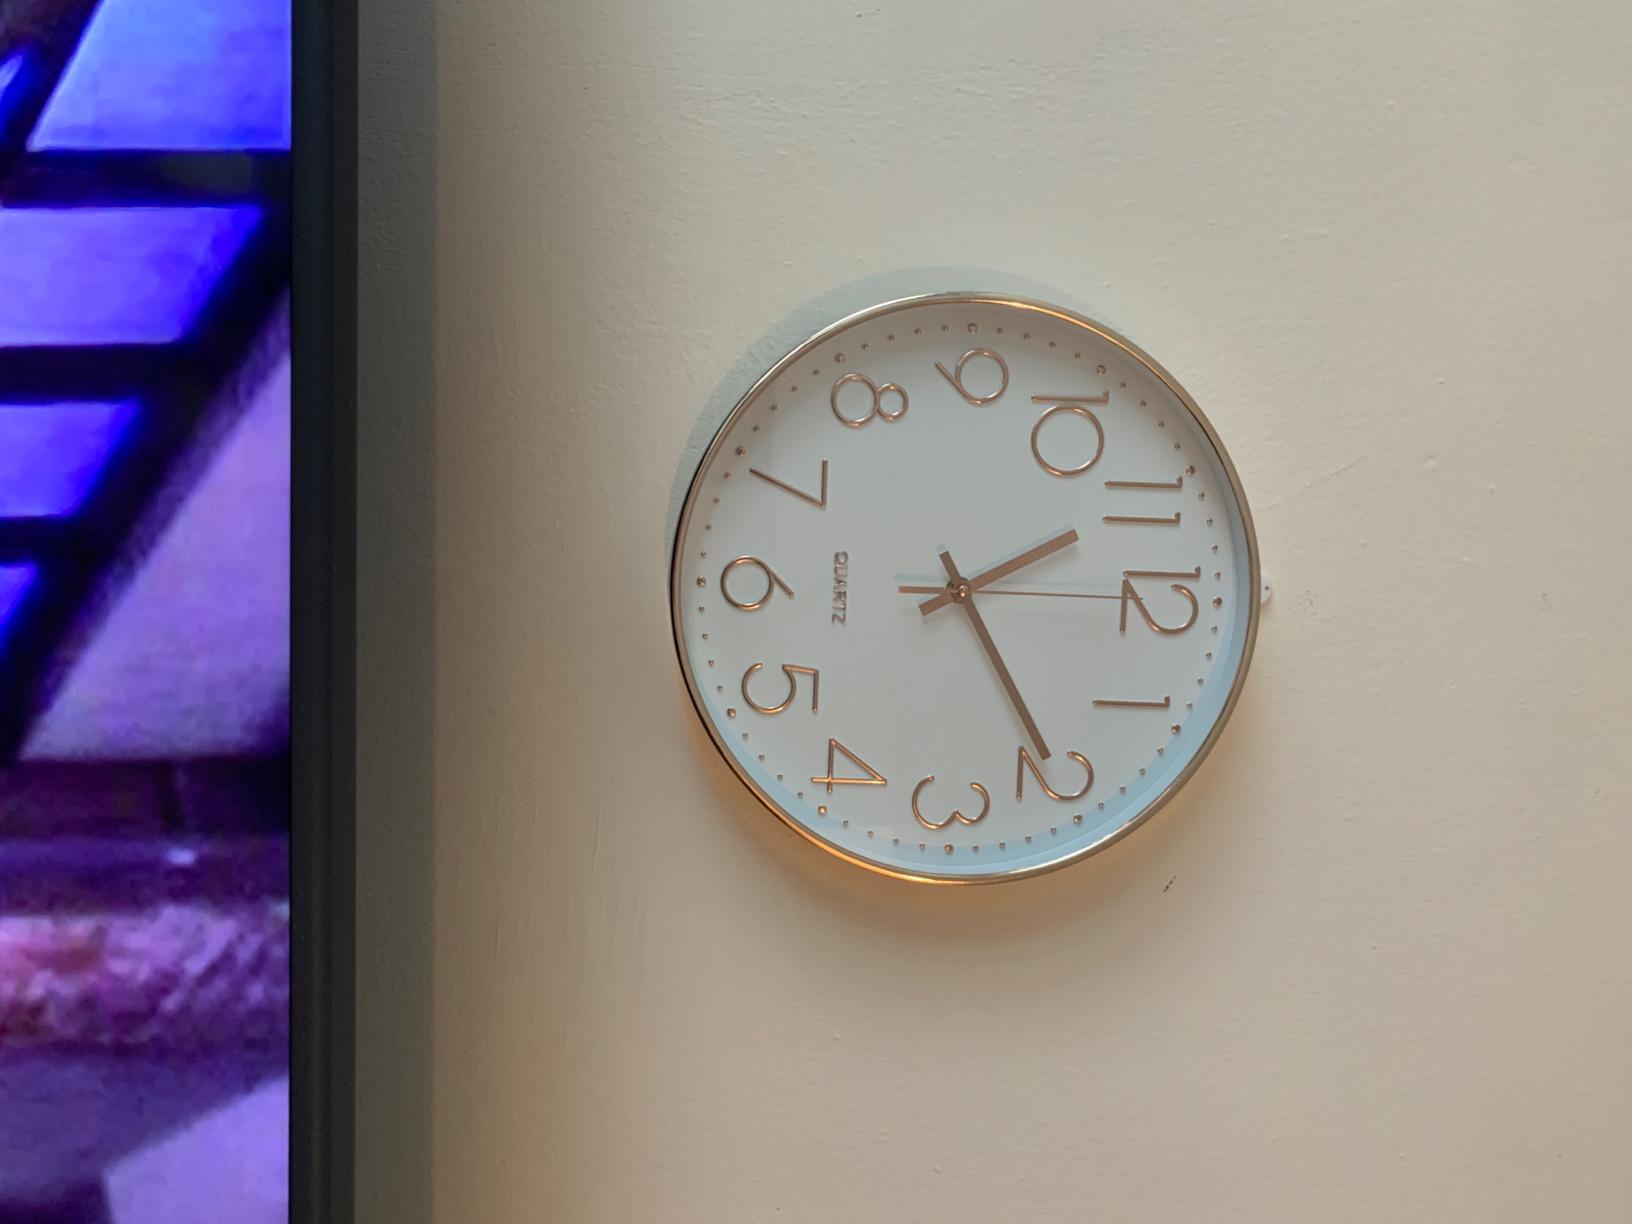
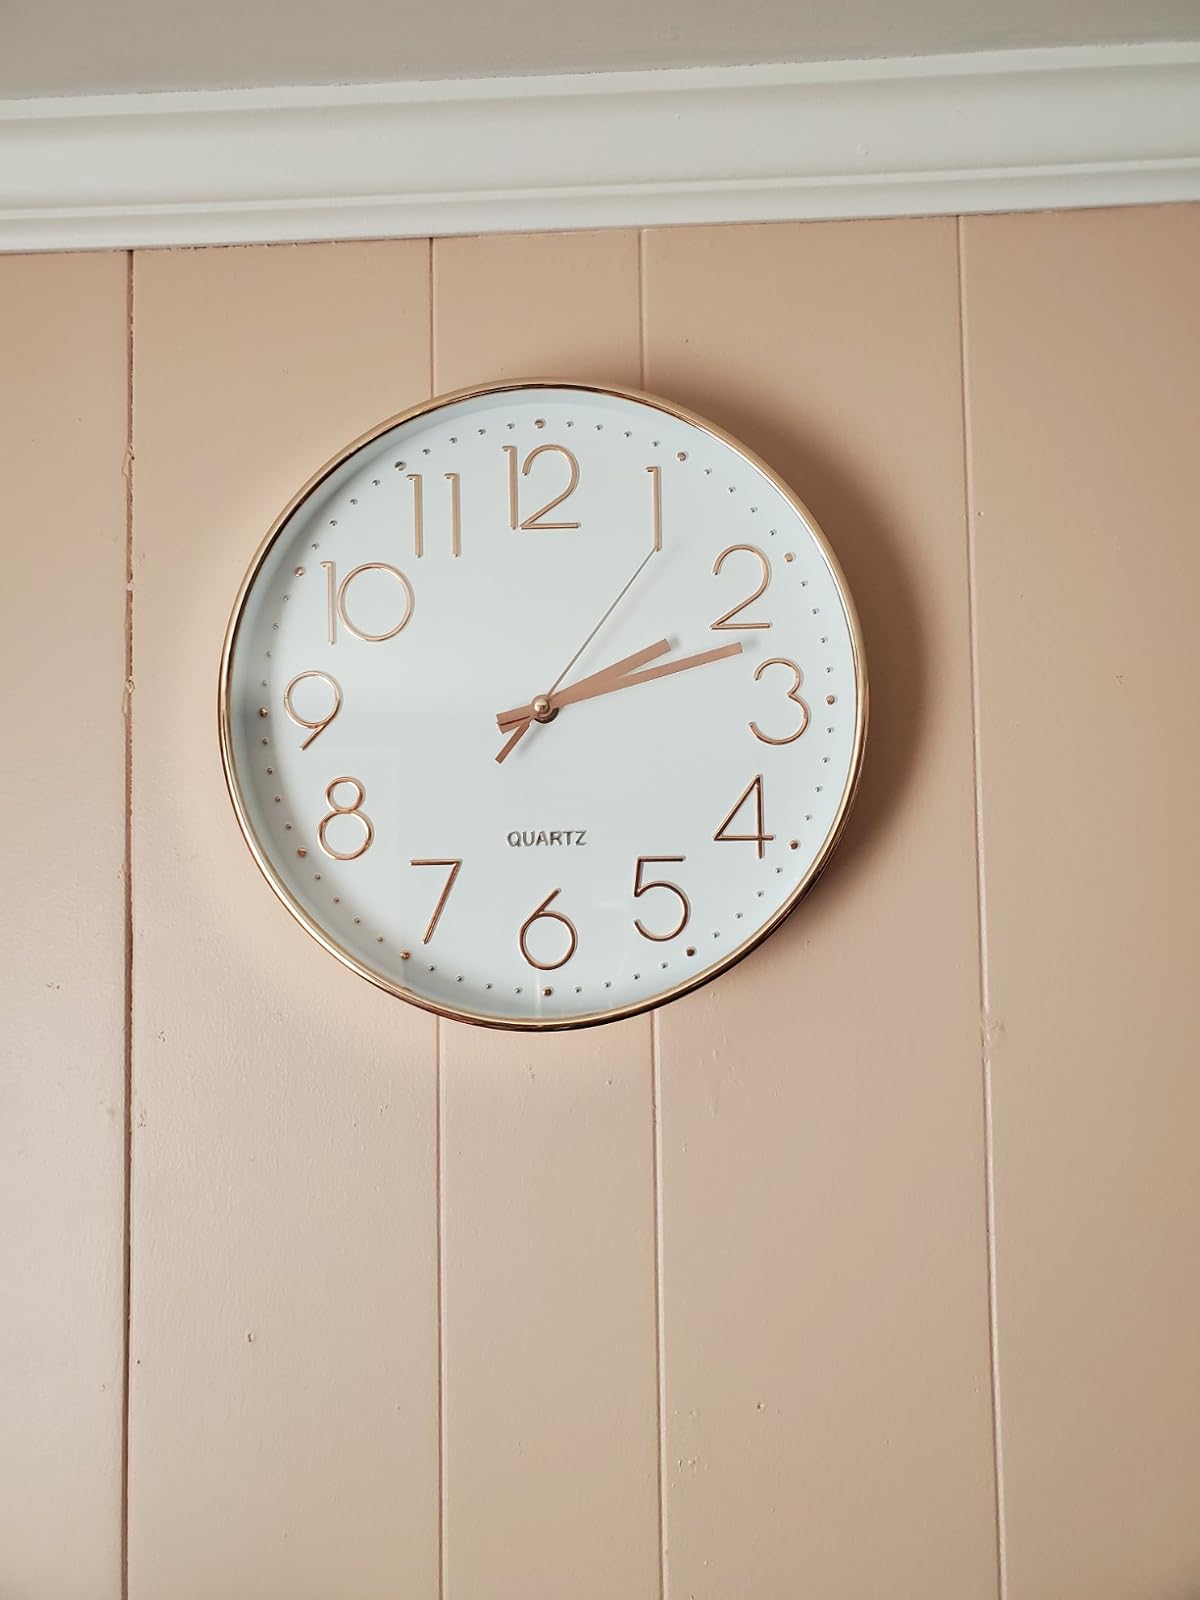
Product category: clock
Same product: yes